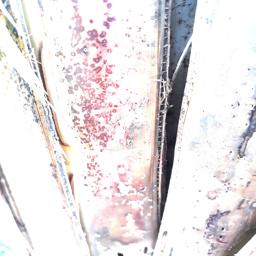
Label: PSEUDOSTEM WEEVIL